733 series

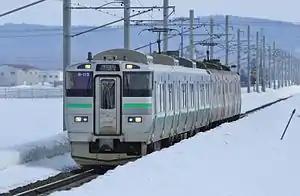
733 series 3-car set B-115 running in multiple with a 731 series set on the Sasshō Line, March 2014

The 733 series sets entered service from 1 June 2012 on suburban services in the Sapporo area of Hokkaido, including the newly electrified Sasshō Line. They are capable of running in multiple with 721 series, 731 series, and 735 series EMUs. However, unlike the 731 series, they cannot operate in multiple with the KiHa 201 series DMUs also used on the Sasshō Line.